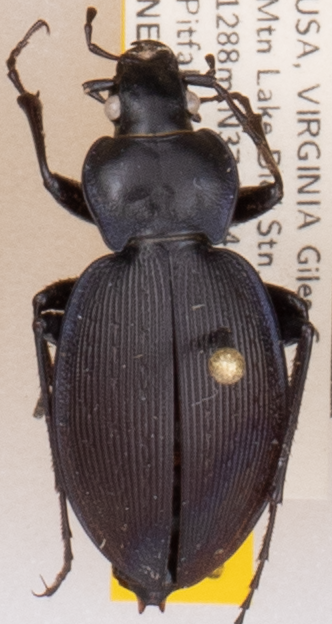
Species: Carabus goryi
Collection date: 2021-06-29
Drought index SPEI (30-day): -0.03
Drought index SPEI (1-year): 0.47
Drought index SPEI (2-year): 1.28